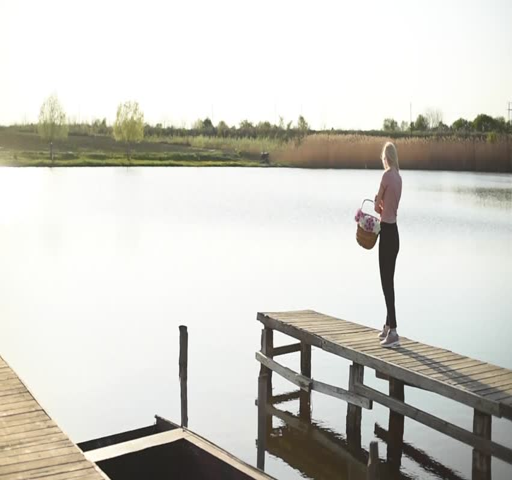
young woman standing on a pier with basket of flowers on a sunny spring day